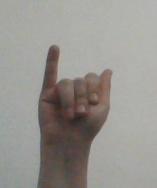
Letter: meem